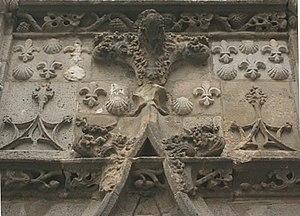
Tympan du portail de la maison consulaire d'Aurillac.
La Via Arvernha est l'un des chemins contemporains du pèlerinage de Saint-Jacques-de-Compostelle, qui part de Clermont-Ferrand, remonte la vallée de l'Allagnon, franchit les Monts du Cantal, puis redescend la vallée de la Cère jusqu'à Rocamadour et enfin rejoint à Cahors l'itinéraire principal de la via Podiensis ; cette dernière se prolonge jusqu'au col de Roncevaux et, de là, à Saint-Jacques-de-Compostelle.